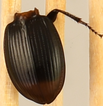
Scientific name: Cyclotrachelus torvus
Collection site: Northern Great Plains Research Laboratory NEON (NOGP), plot NOGP_007